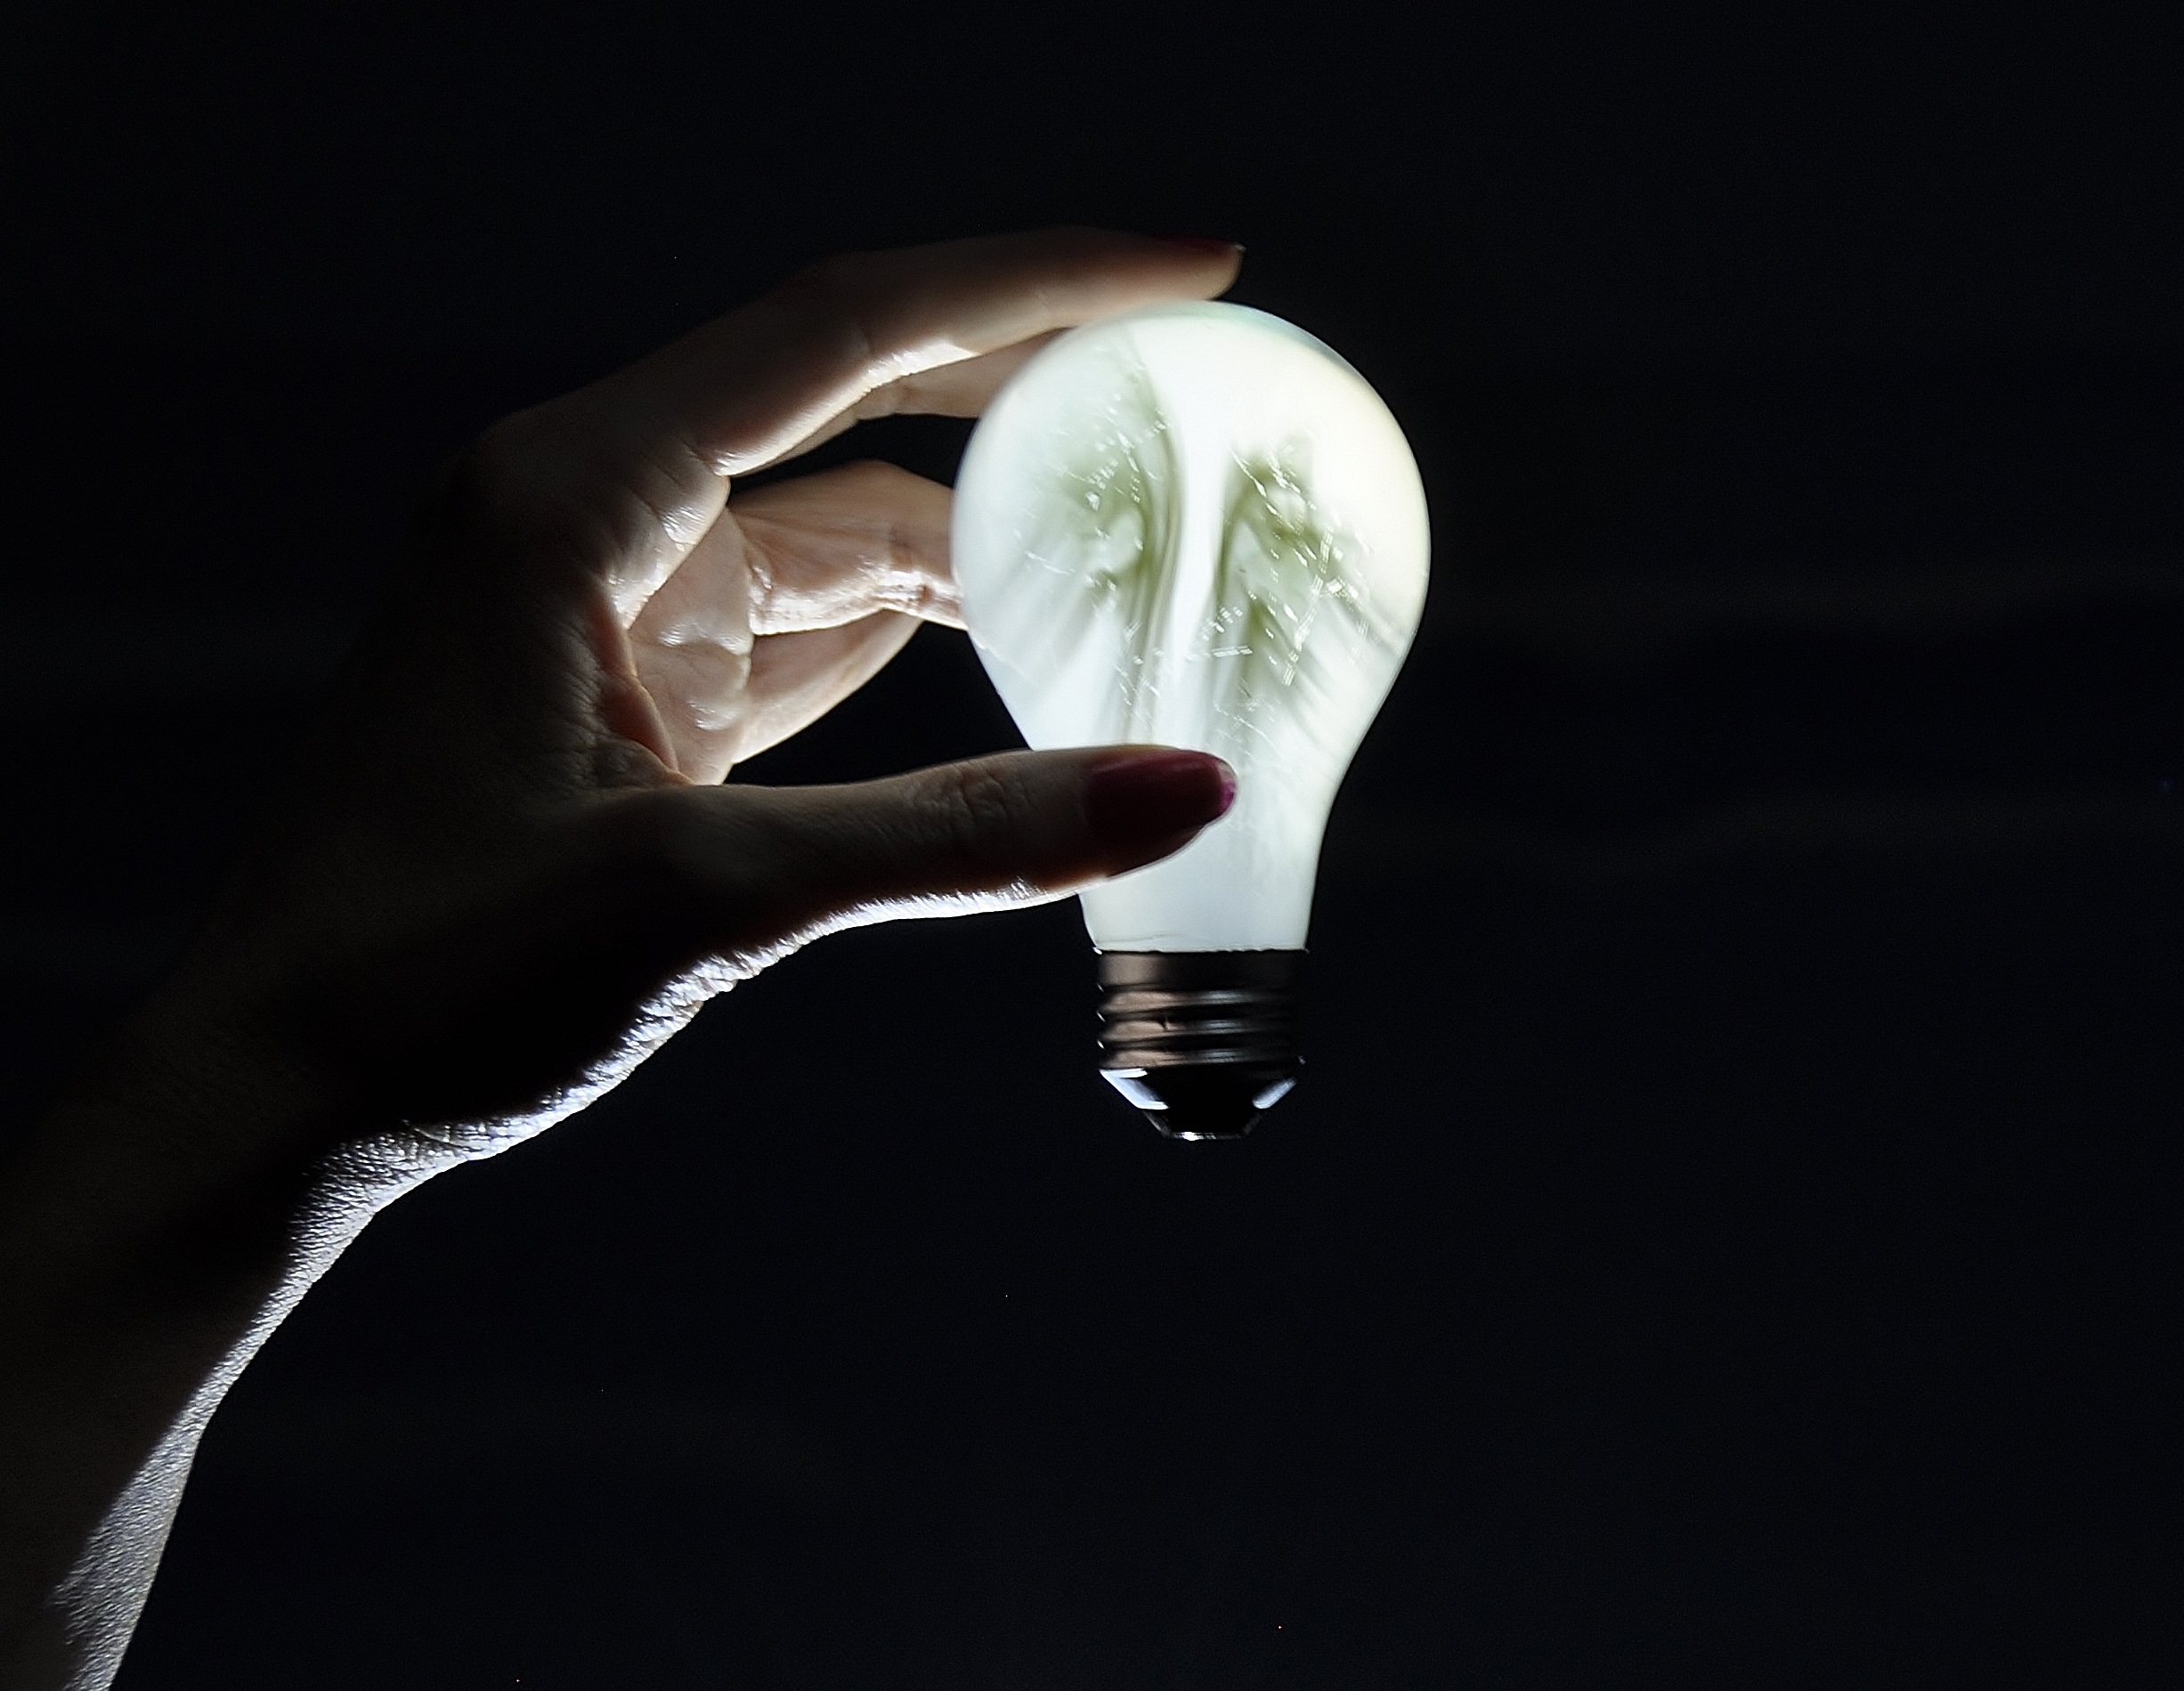
hand, light, white, photography, green, reflection, darkness, black, electricity, light bulb, lighting, close up, organ, macro photography, sense